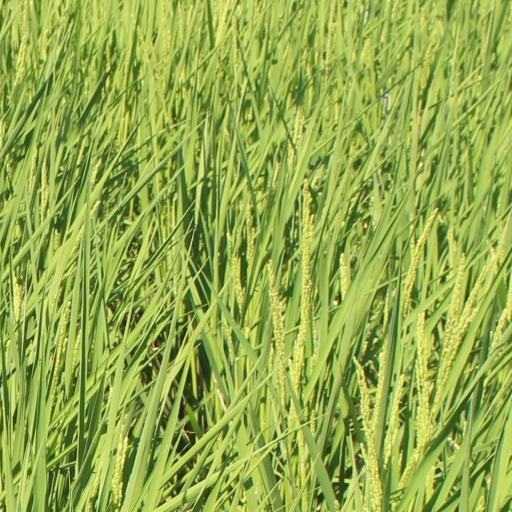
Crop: rice